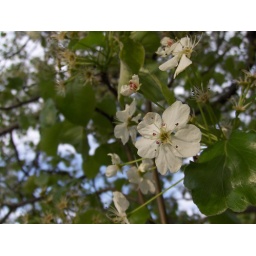
Some sort of flowering tree in the church parking lot.